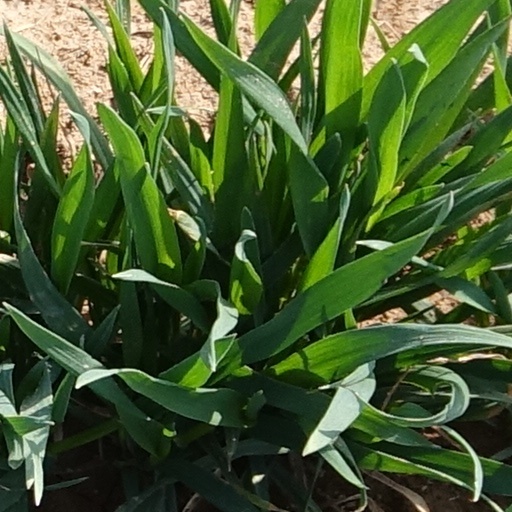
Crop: wheat